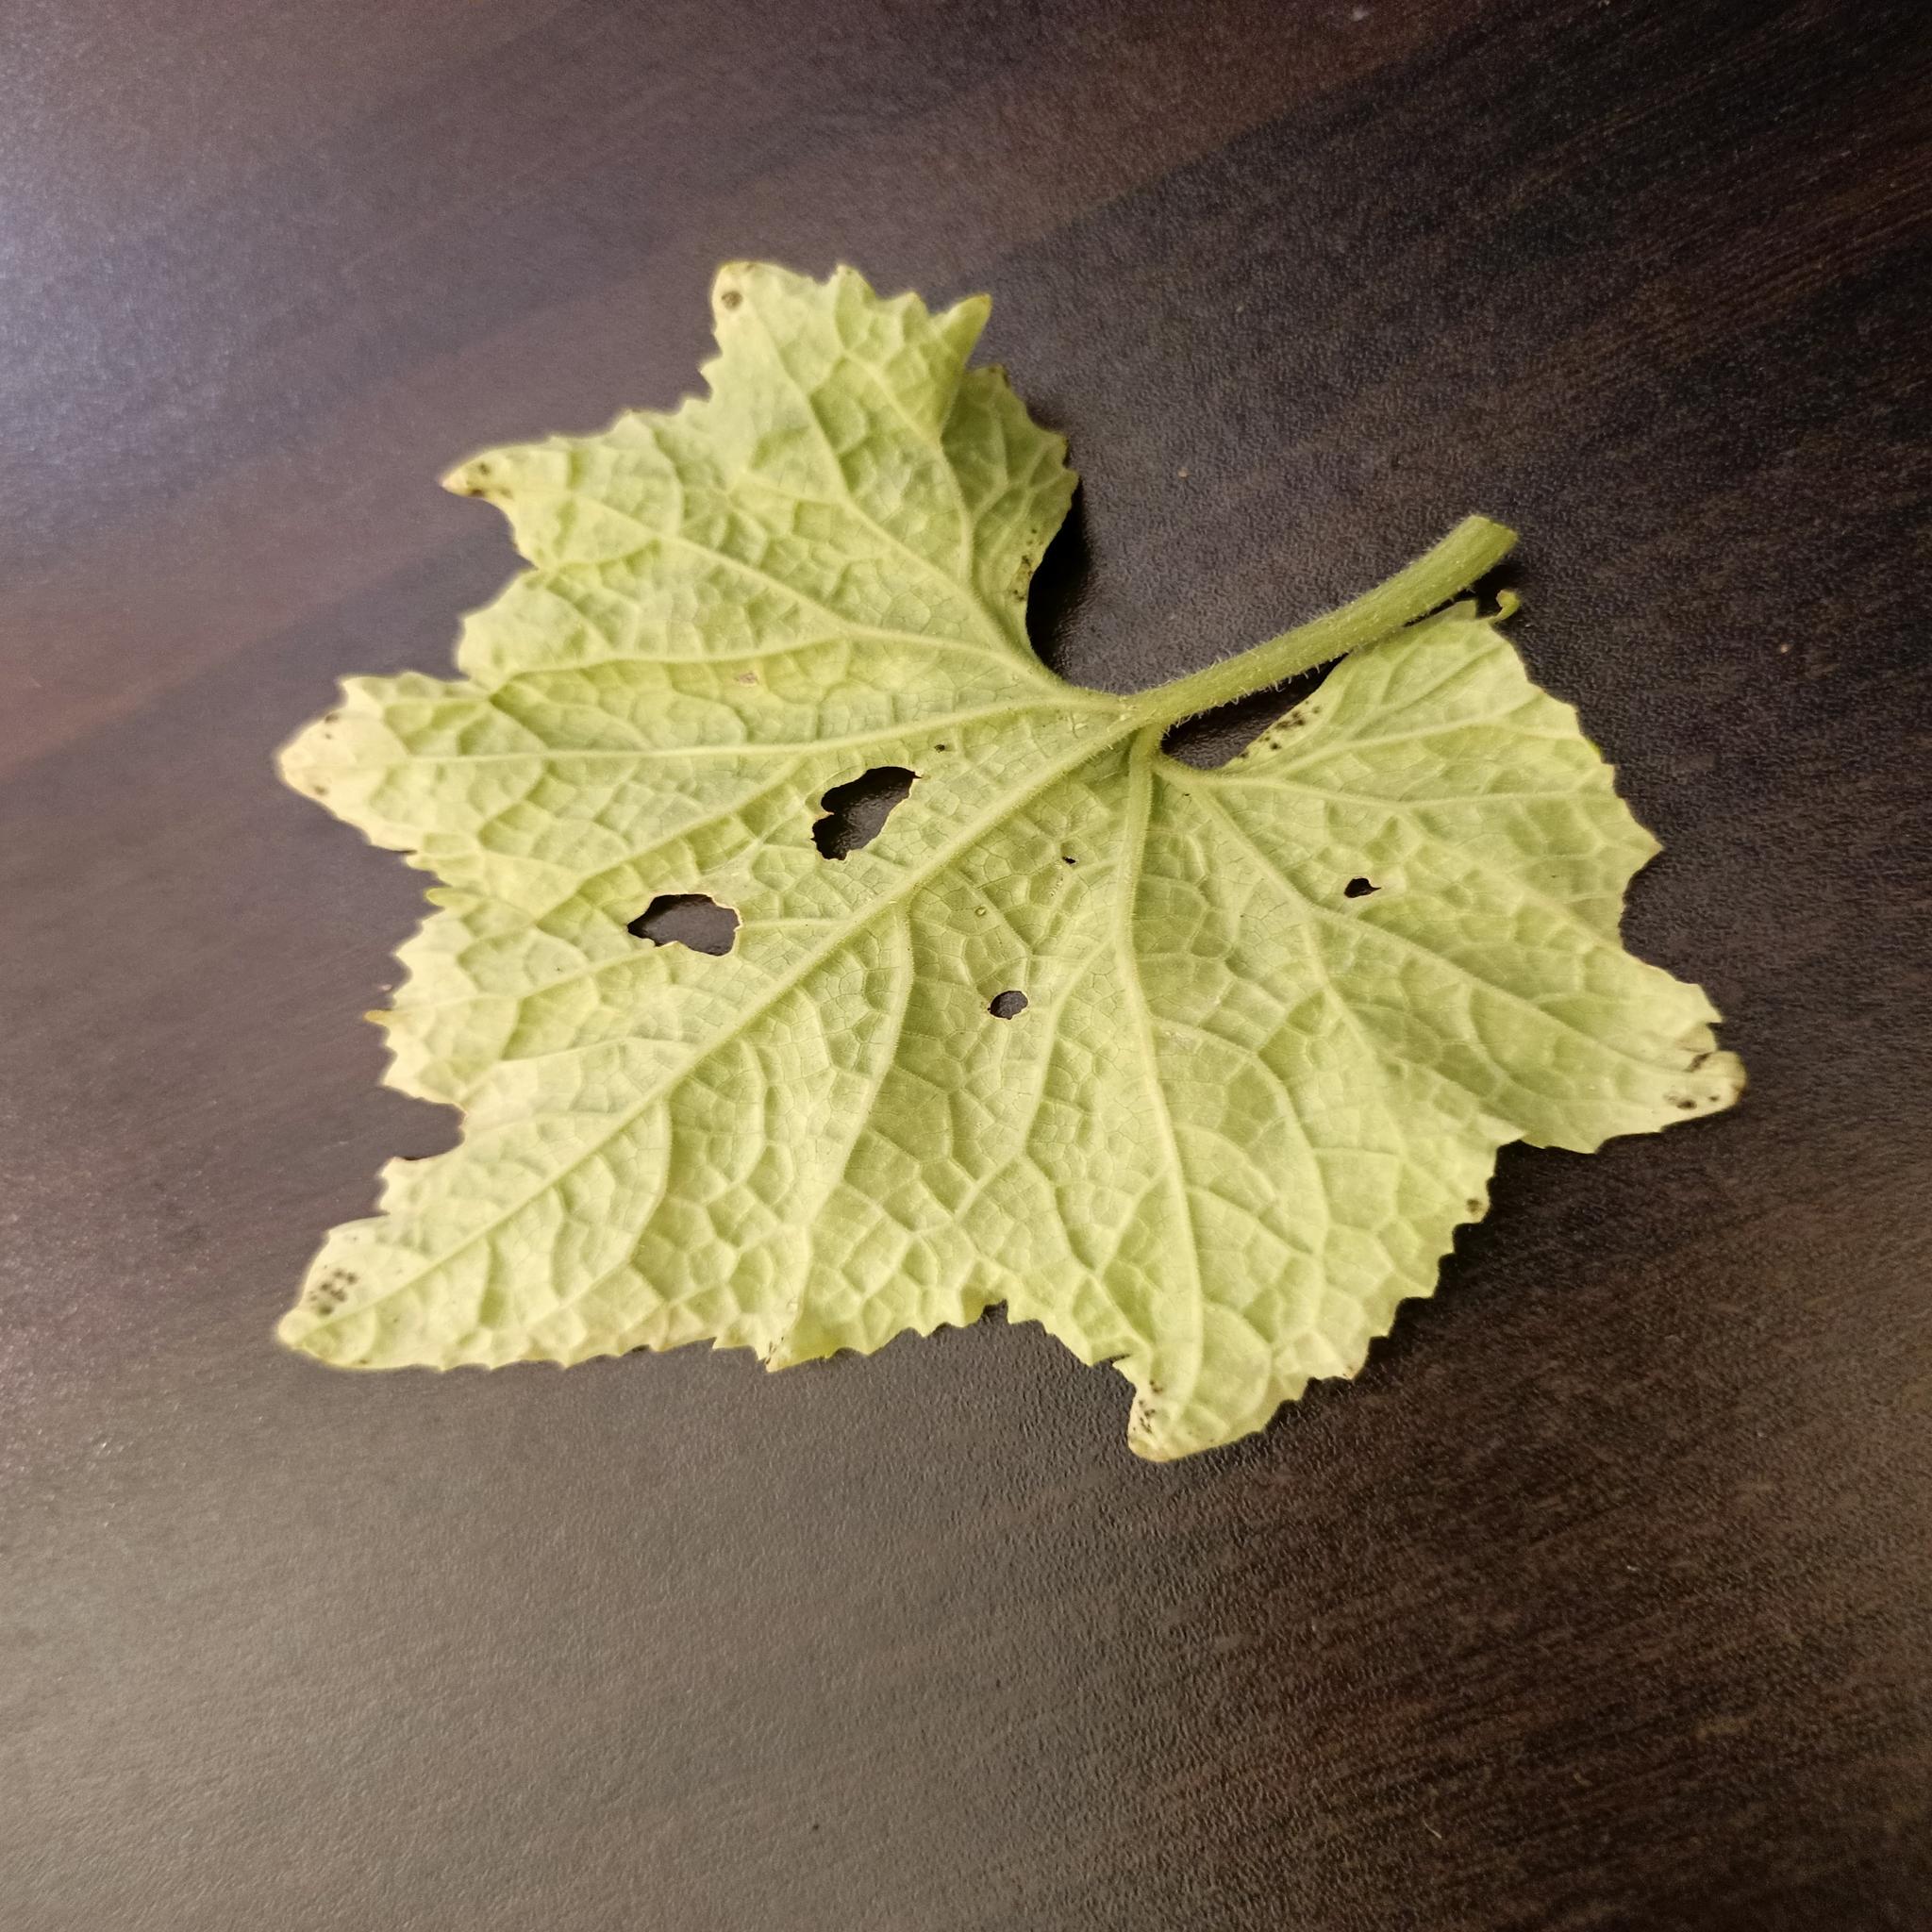
Label: Downy mildew